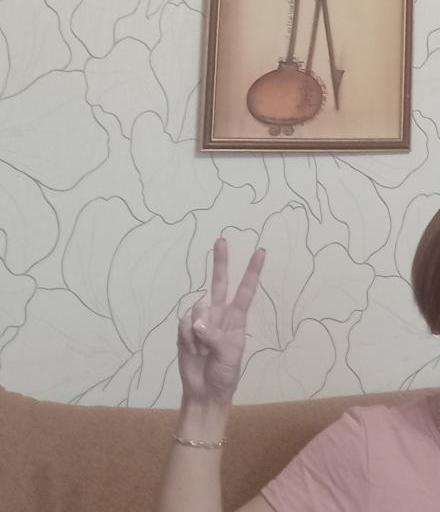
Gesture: peace